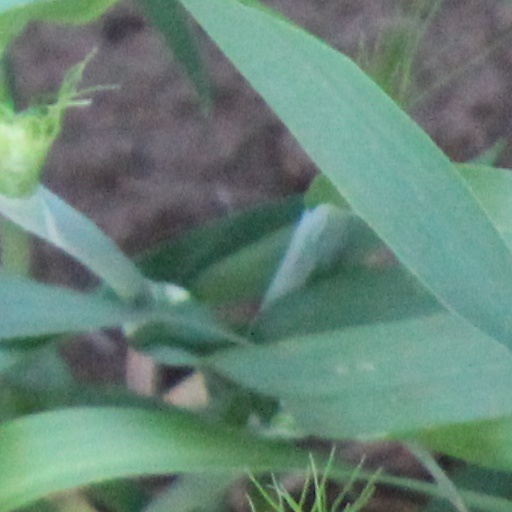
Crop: wheat